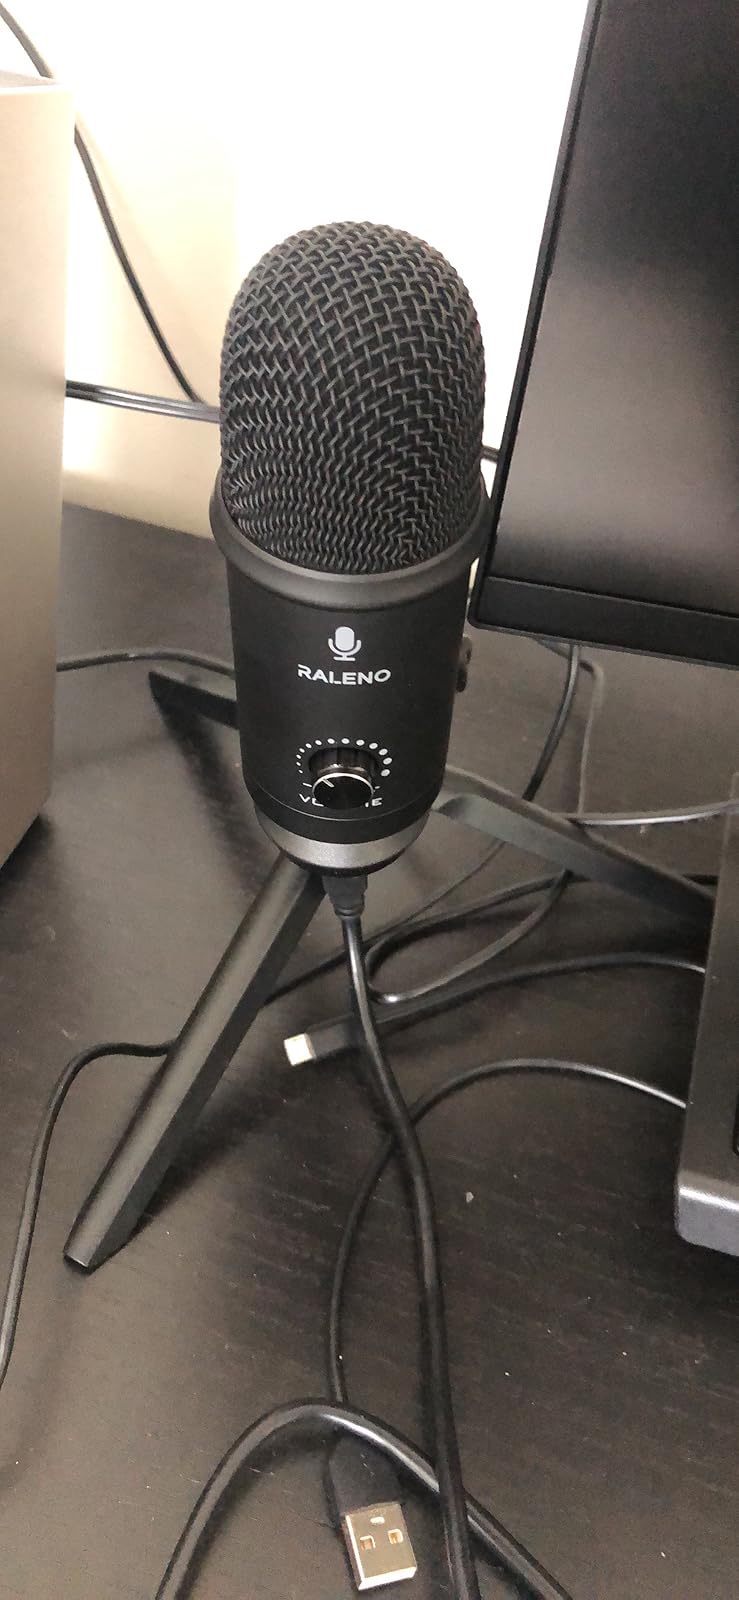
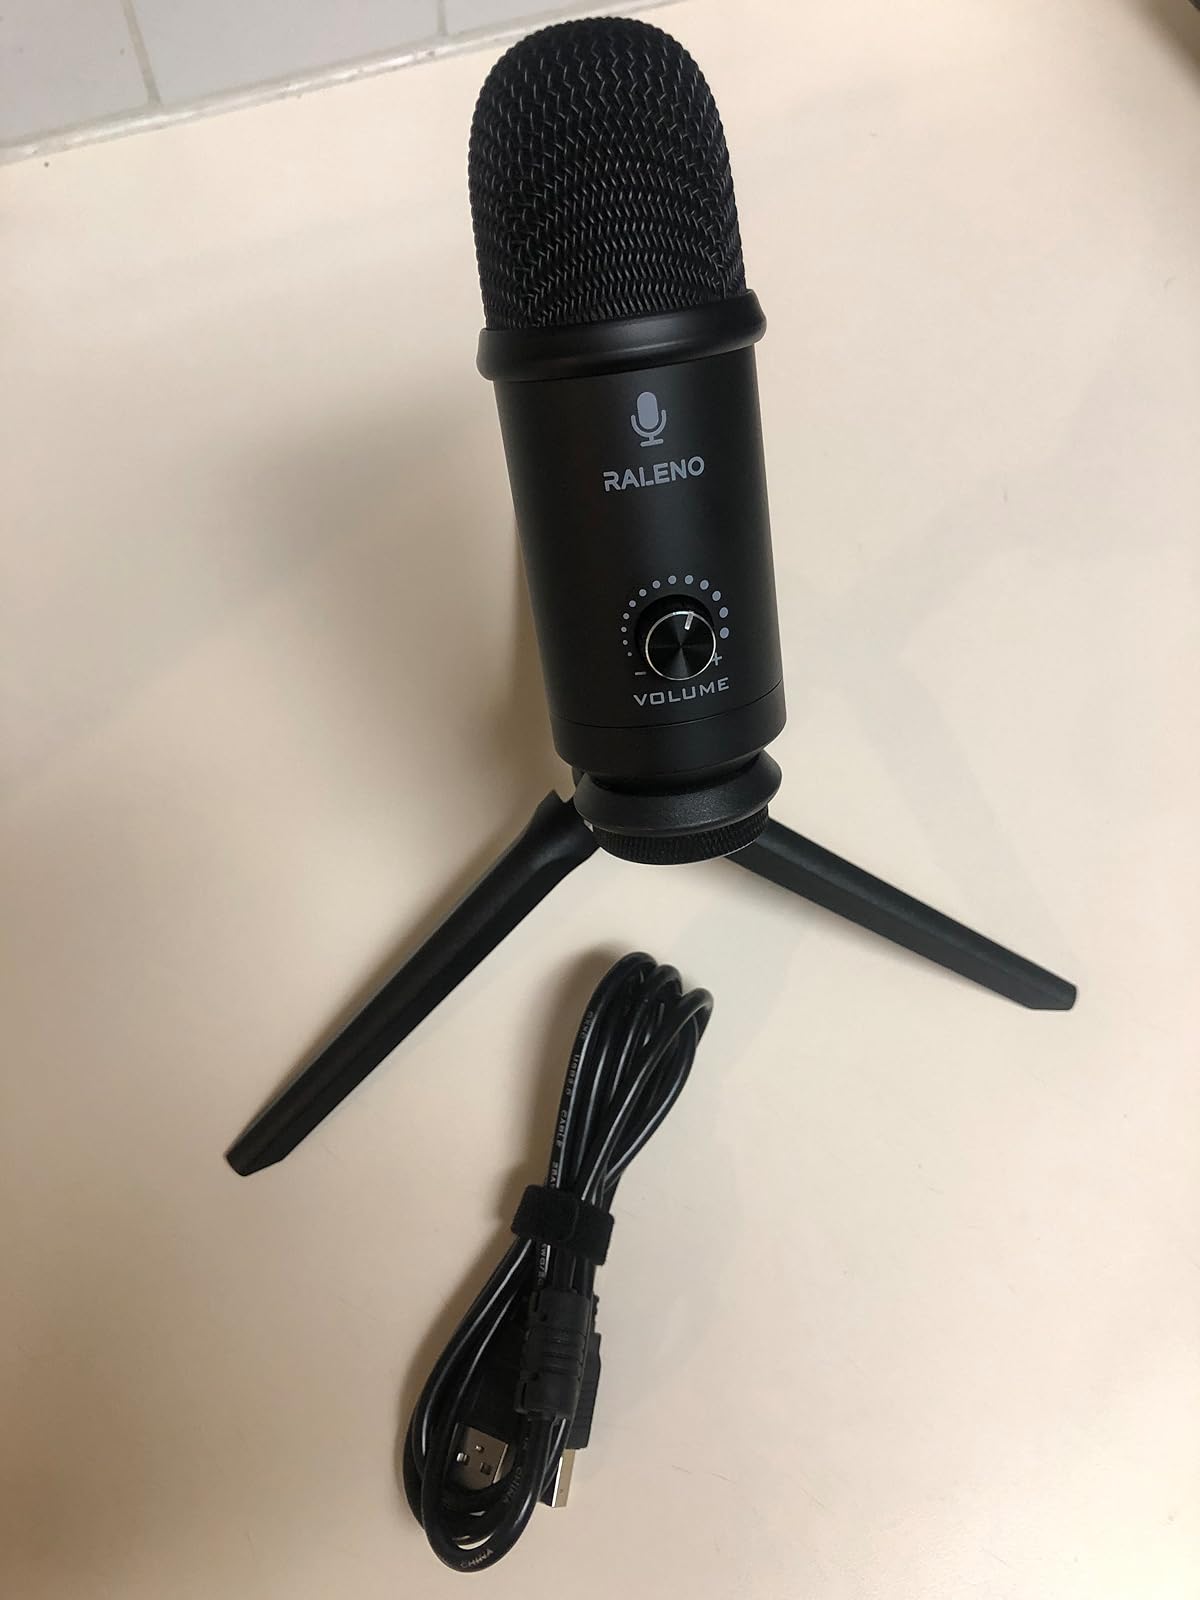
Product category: microphone
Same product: yes